Conan: Hall of Volta

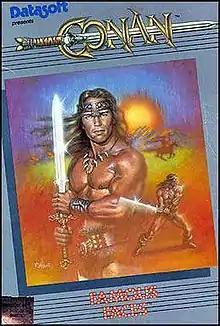

Conan: Hall of Volta (or simply Conan on the box cover and title screen) is a platform game from American developers Eric Robinson and Eric Parker and published by Datasoft in 1984. It is based on the character Conan created by Robert E. Howard. This game was originally written for the Apple II and ported to the Commodore 64 and Atari 8-bit computers.